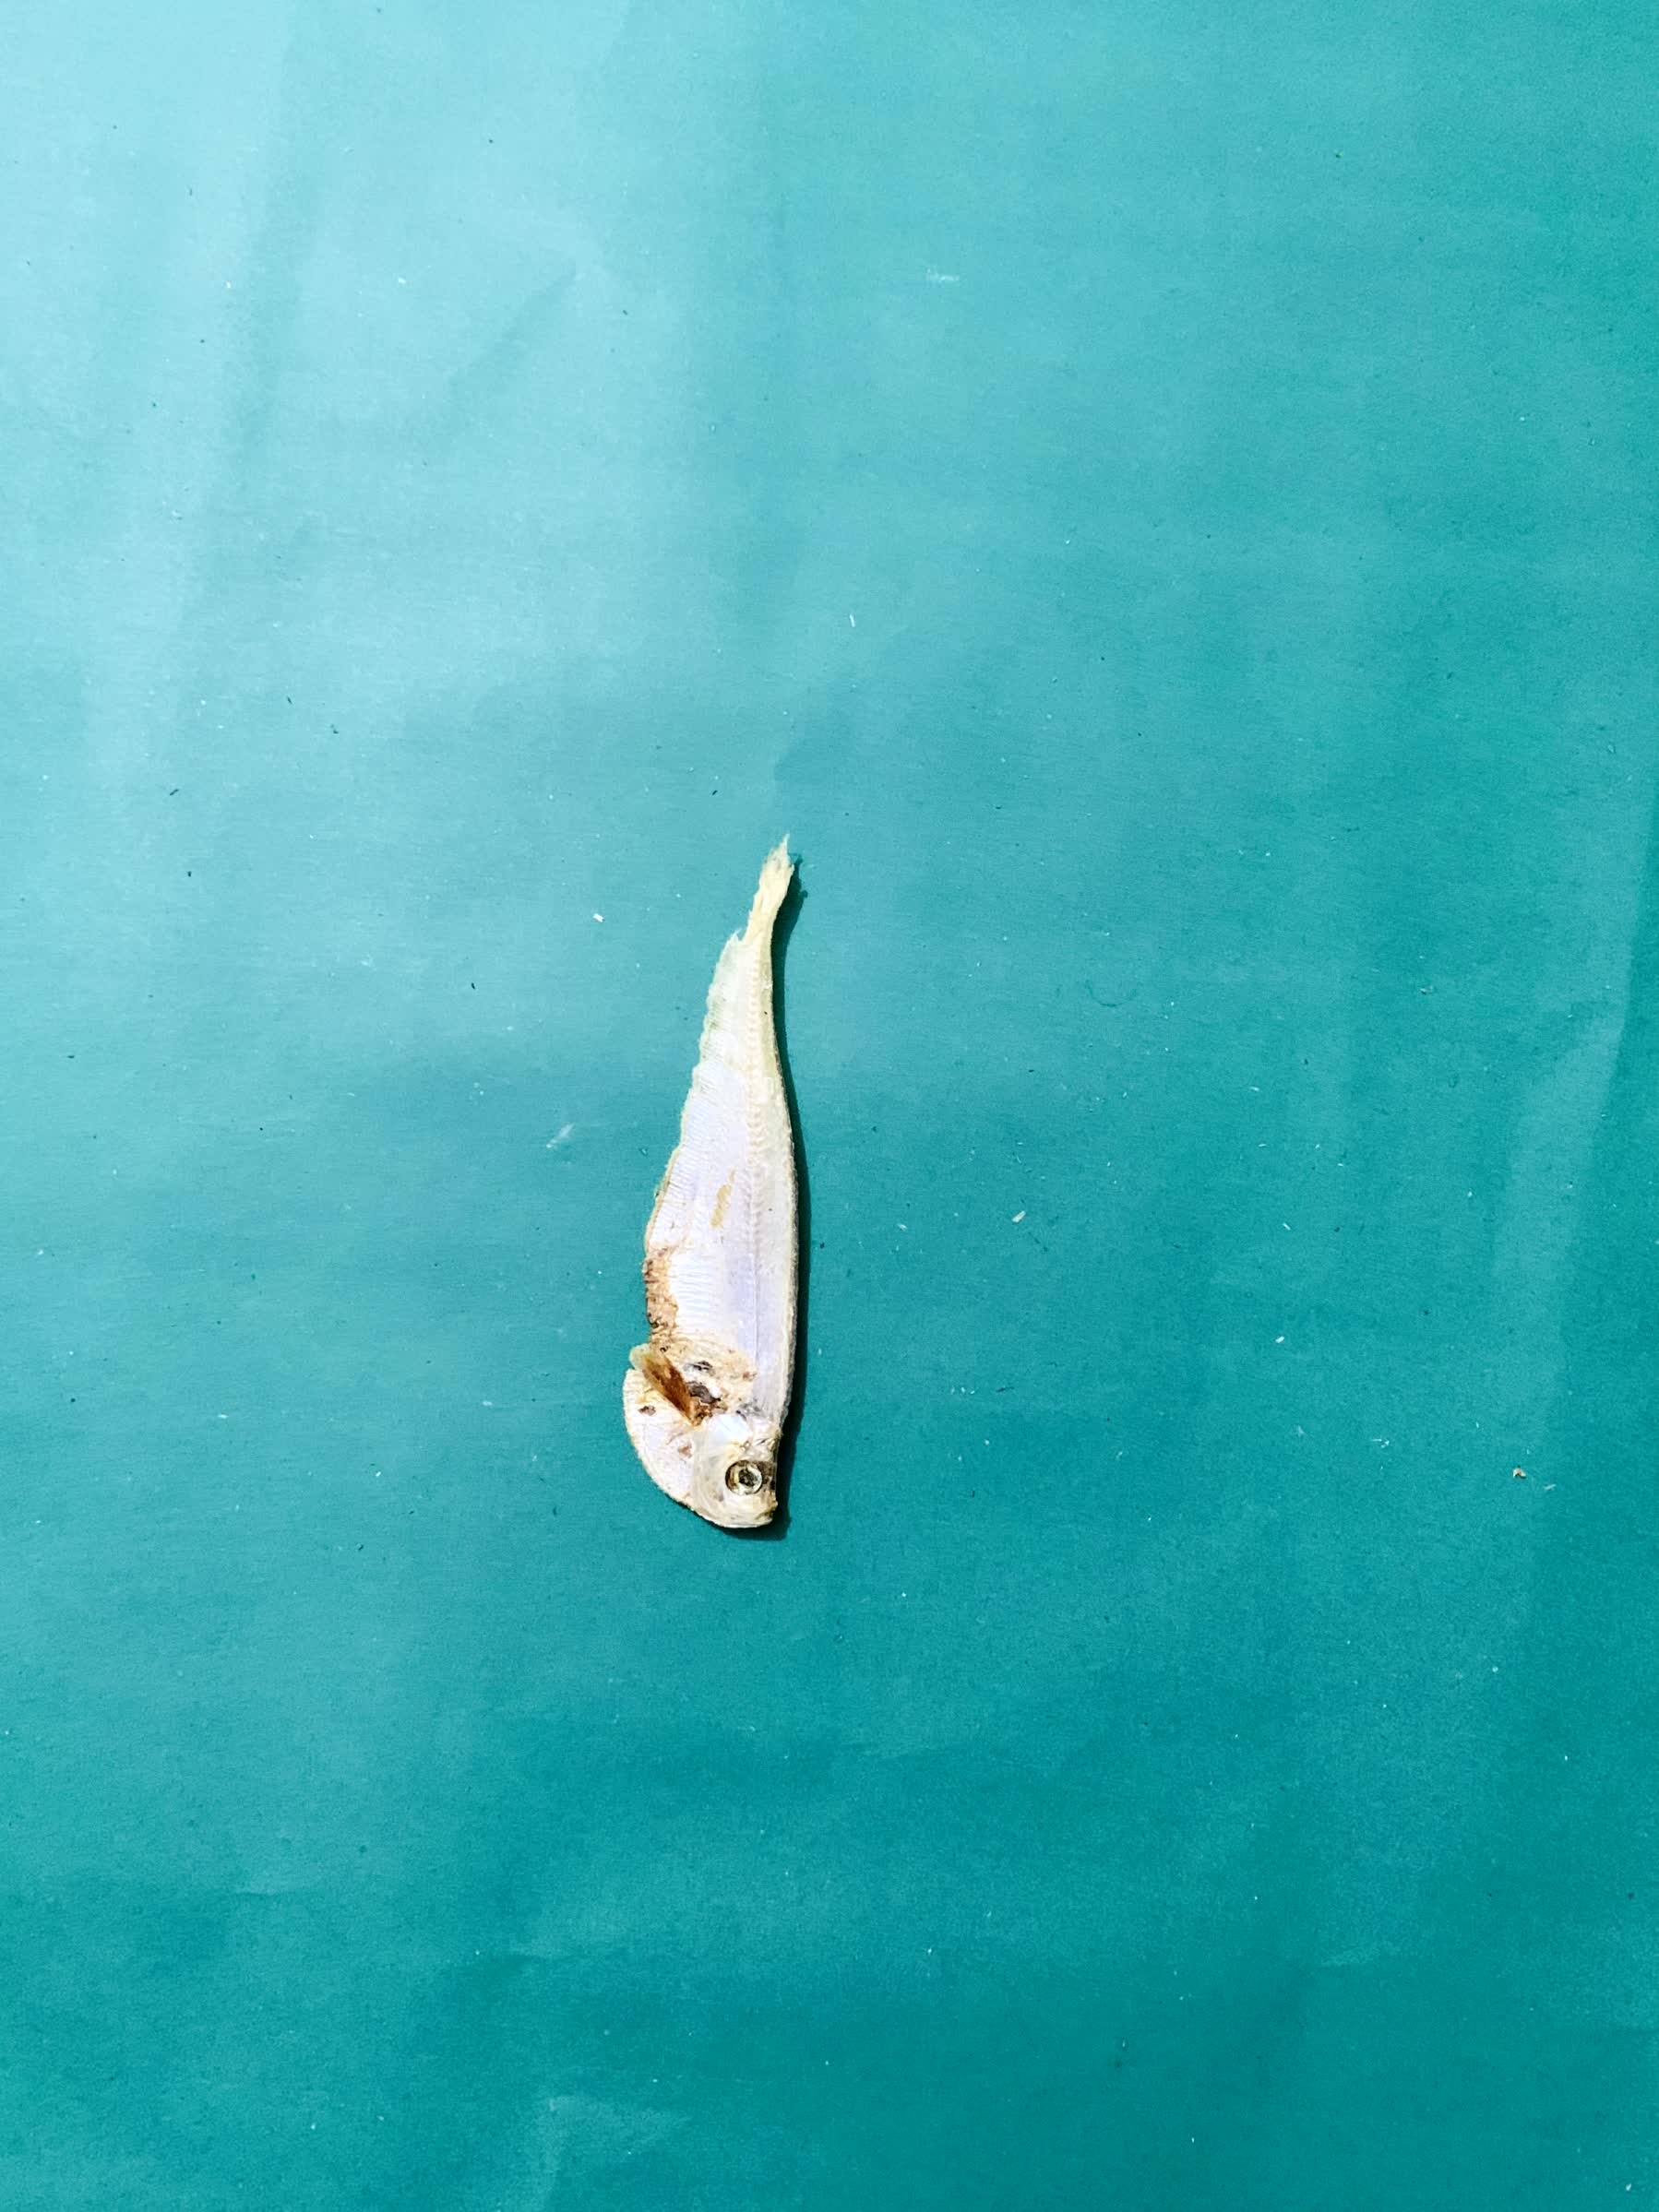
Species: Shukna Feuwa